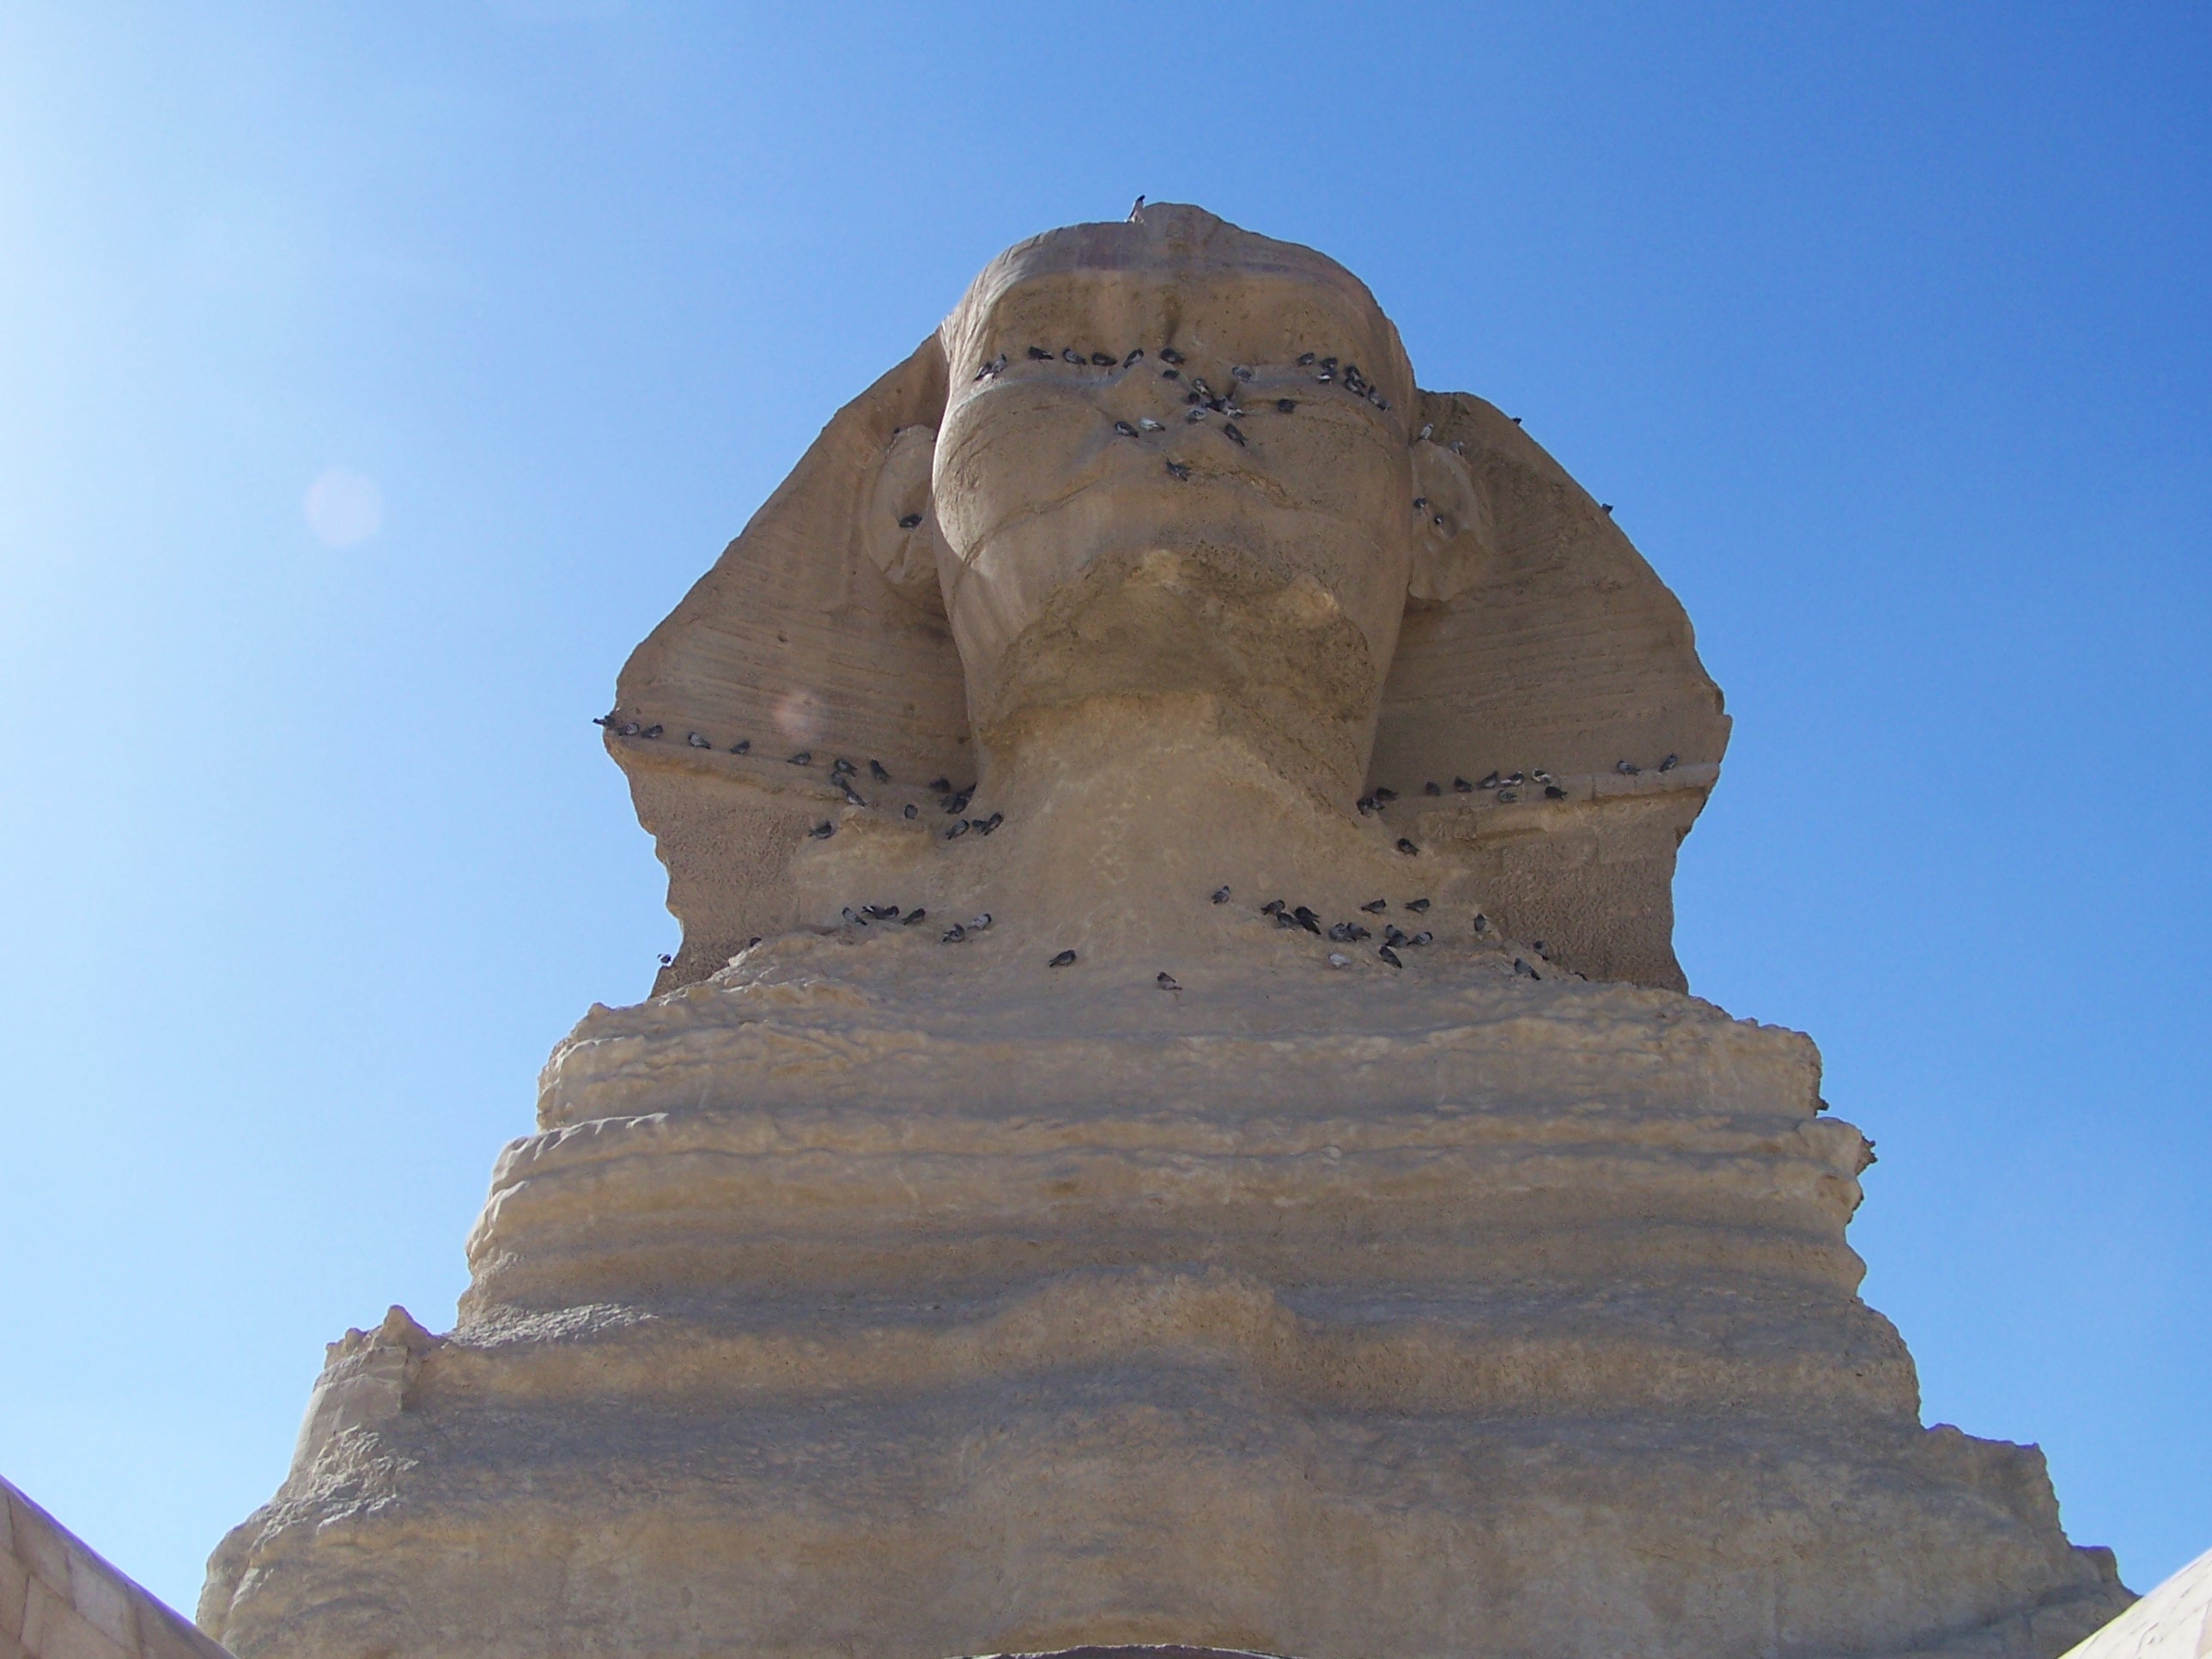
sand, rock, architecture, desert, stone, monument, formation, statue, arch, landmark, historic, material, egypt, sculpture, art, geology, temple, badlands, civilization, archeology, sphinx, egyptian, giza, cairo, monolith, unesco world heritage site, historic site, ancient history, the sphinx